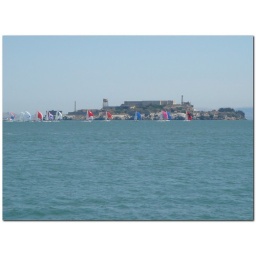
A string of sail boats pass by Alcatraz